Stanley L. Robinson

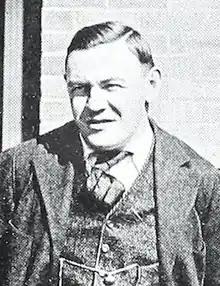
Robinson pictured in "Reveille 1918", Mississippi State yearbook

Stanley Lewis "Robbie" Robinson (November 17, 1890 – July 2, 1967) was an American college football player and coach. He served as the head football coach the University of Vermont in 1915, Mississippi A&M (now known as Mississippi State University) from 1917 through the 1919, Mercer University from 1923 to 1925, and Mississippi College from 1920 to 1922 and again from 1928 to 1953, compiling a career college football coaching record of 148–88–16. During his three-season tenure at Mississippi A&M, Robinson compiled an overall record of sixteen wins and five losses (16–5). He also spent one season (1919) as the Mississippi A&M baseball coach. Robinson-Hale Stadium at Mississippi College is named in Robinson's honor.